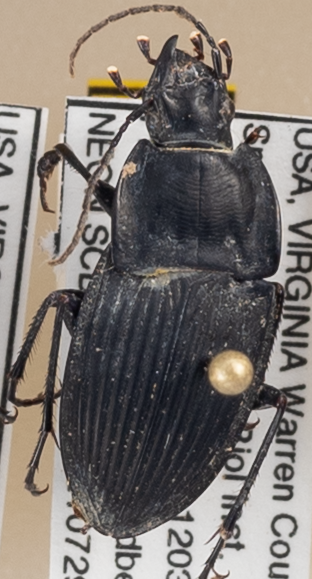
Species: Dicaelus furvus furvus
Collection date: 2021-07-29
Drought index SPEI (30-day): -0.54
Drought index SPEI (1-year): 0.32
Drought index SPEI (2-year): -0.24